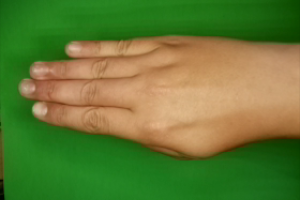
Label: paper